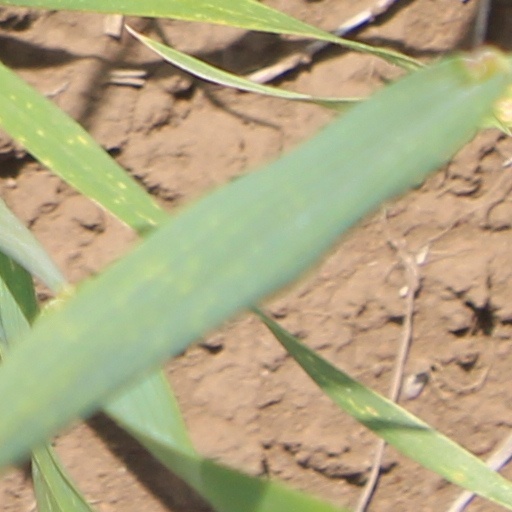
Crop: wheat